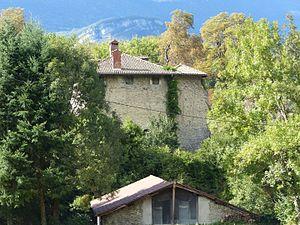
Château de La Pierre (Isère, France), vue sur l'enceinte (XVe)
La Pierre est une commune française située dans le département de l'Isère, en région Auvergne-Rhône-Alpes.
Cet article recense les monuments historiques de l'Isère, en France.